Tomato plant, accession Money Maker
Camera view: vertical (180 deg); turntable rotation: 210 degrees
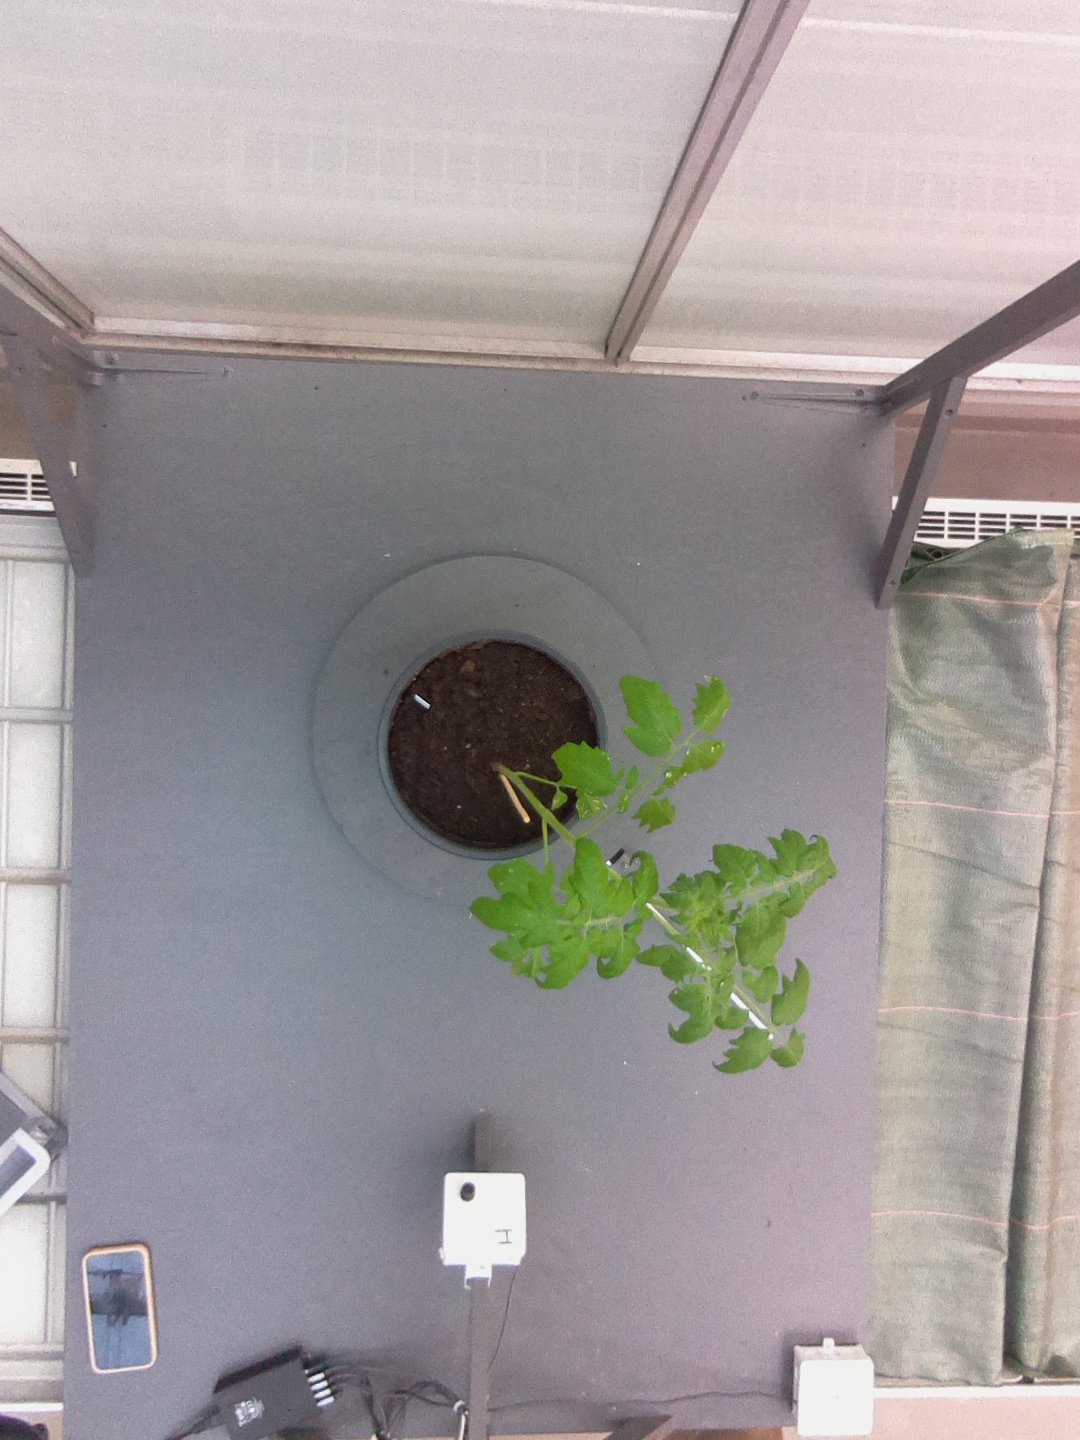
BBCH growth stage 13: 6 of true leaves visible